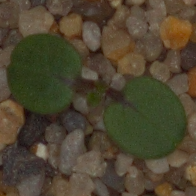
Label: cleavers